Sir Philip Stephens, 1st Baronet

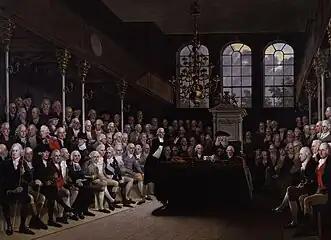
"The House of Commons 1793-94", by Karl Anton Hickel (died 1798), given to the National Portrait Gallery, London in 1885.

Sir Philip Stephens, 1st Baronet (11 October 1723 – 20 November 1809) was a British politician who sat in the House of Commons for 47 years from 1759 to 1806, when he was the last surviving Member of Parliament to have served under George II. In the late 18th century, he was First Secretary of the Admiralty and later a Lord Commissioner of the British Admiralty between 1795 and 1806. He was a friend of Captain James Cook and the Pacific atoll of Caroline Island is named for his daughter. Stephens Island in British Columbia and Port Stephens in New South Wales were named for him.